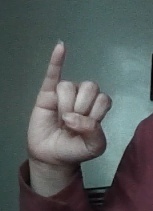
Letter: meem